Royal Air Force Museum London

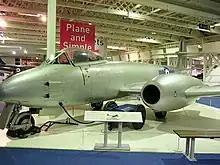
The Gloster Meteor on display in the Historic Hangars

These hangars focus on the aircraft of the Second World War and the Cold War. It includes original Battle of Britain fighter aircraft: the Hawker Hurricane, Messerschmitt Bf 109 and Supermarine Spitfire; helicopters, and some Cold War jet aircraft.